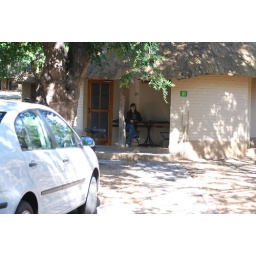
&amp;quot;Our&amp;quot; car and house in South Africa, at Skukuza Camp. Safari Park Kruger in South Africa - 1 Day at Suzuka Camp